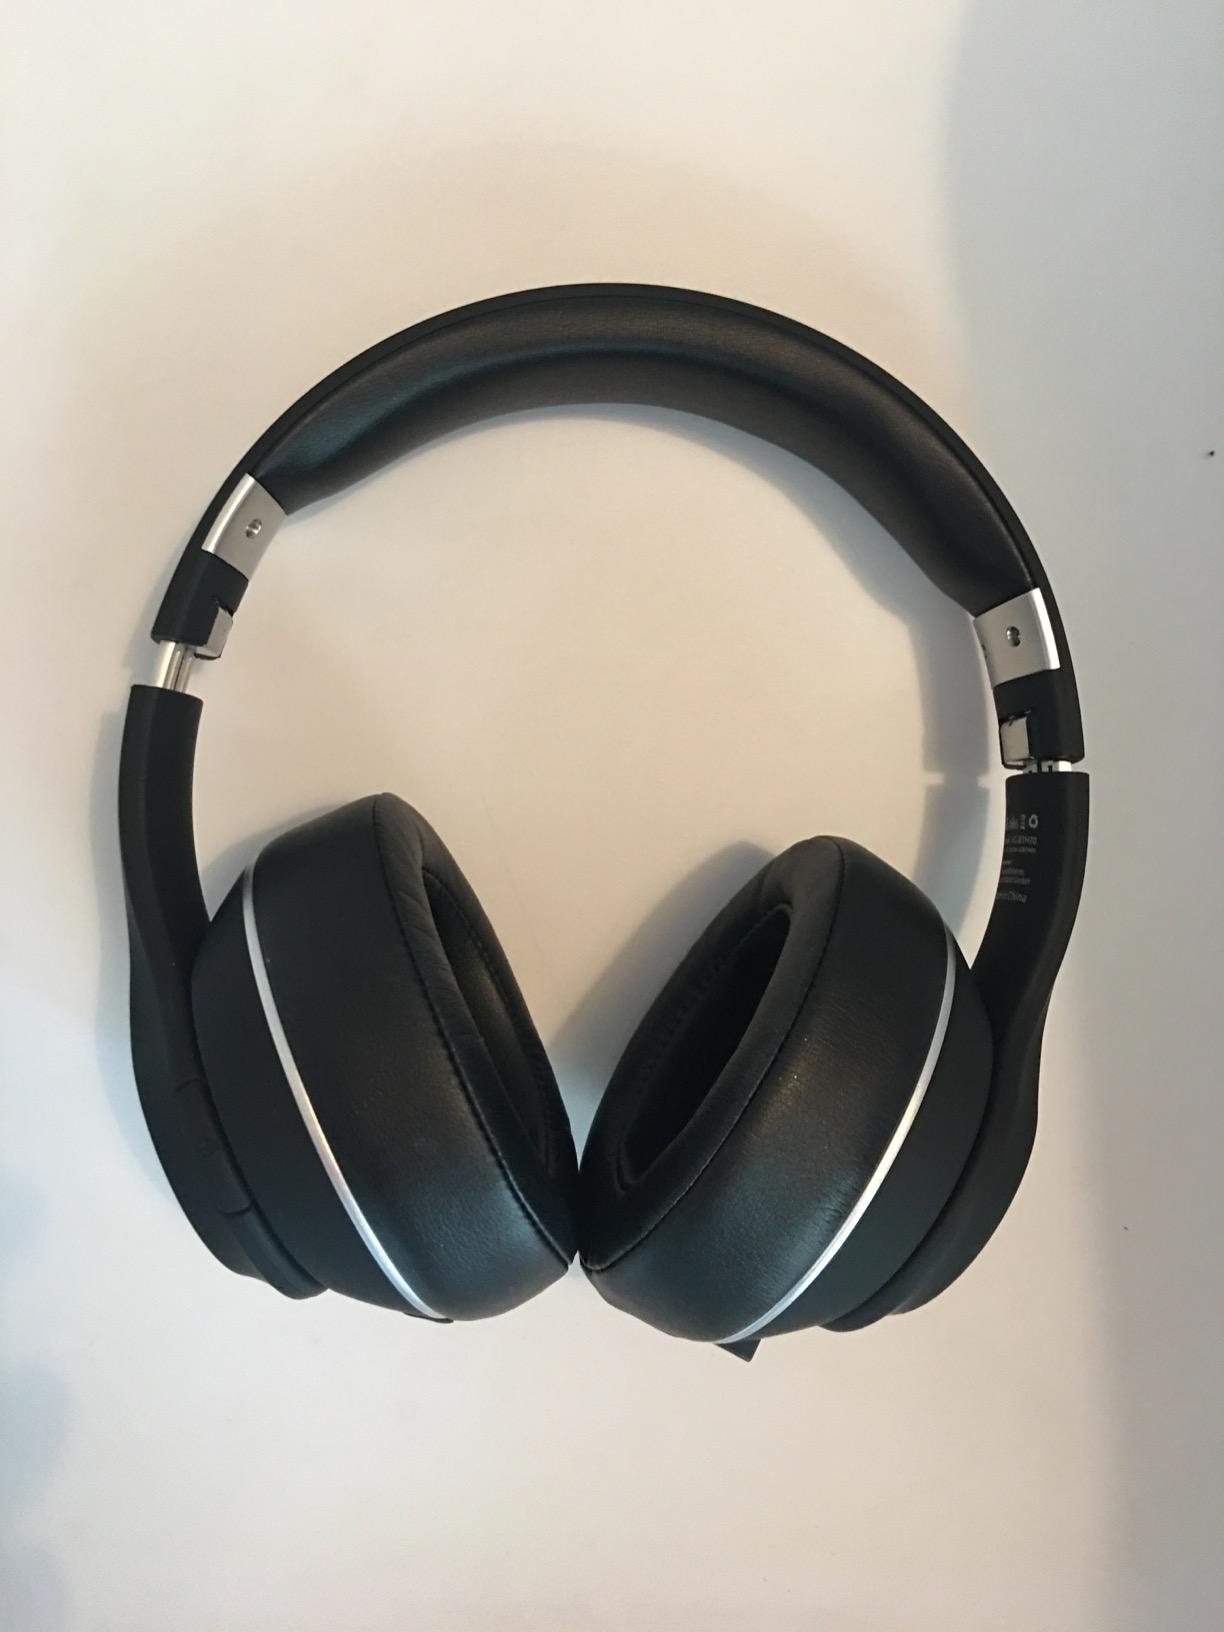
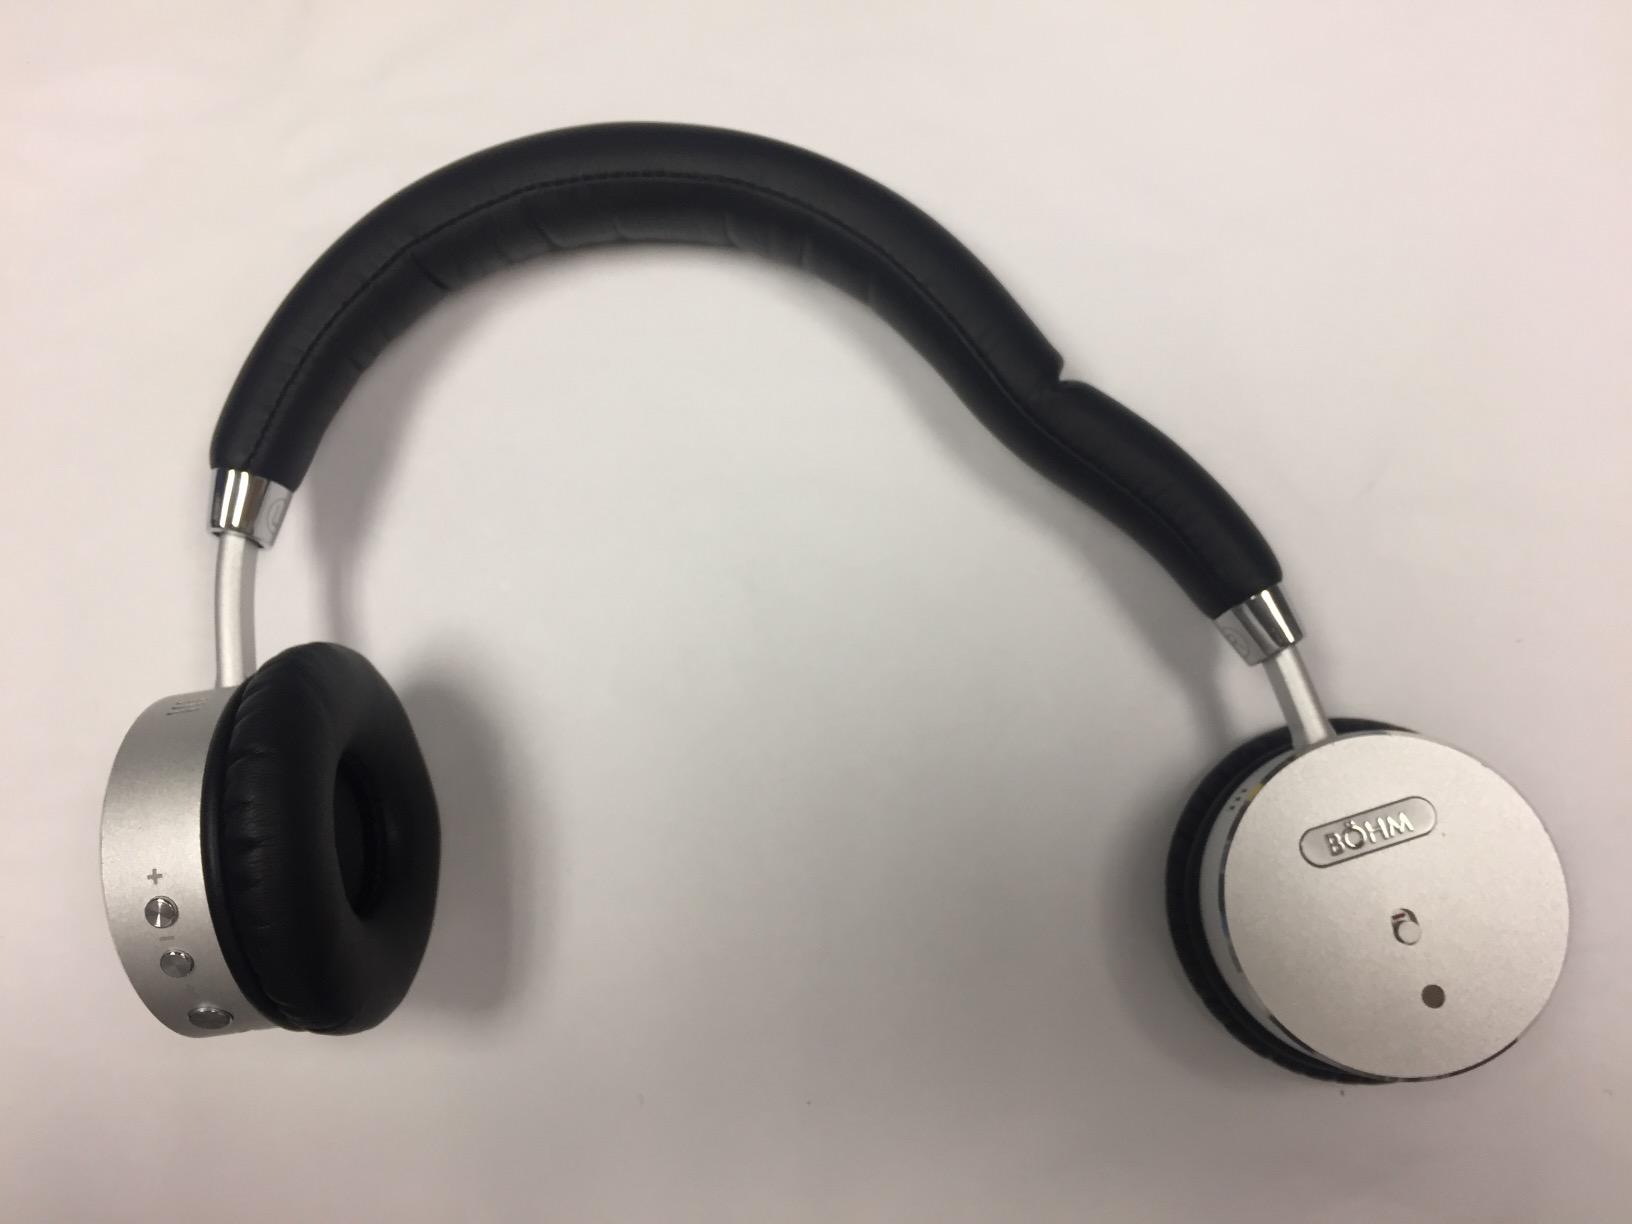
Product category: headphones
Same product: no